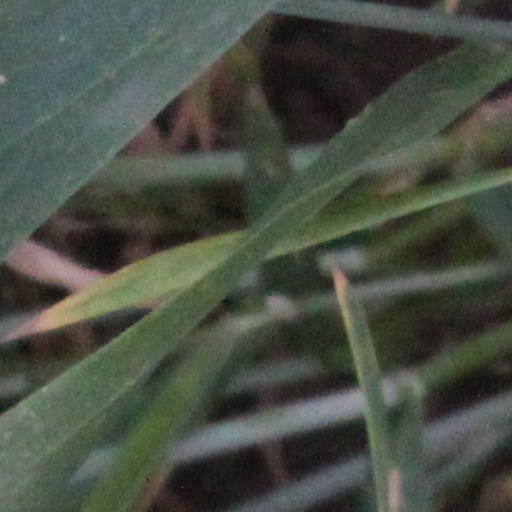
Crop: wheat